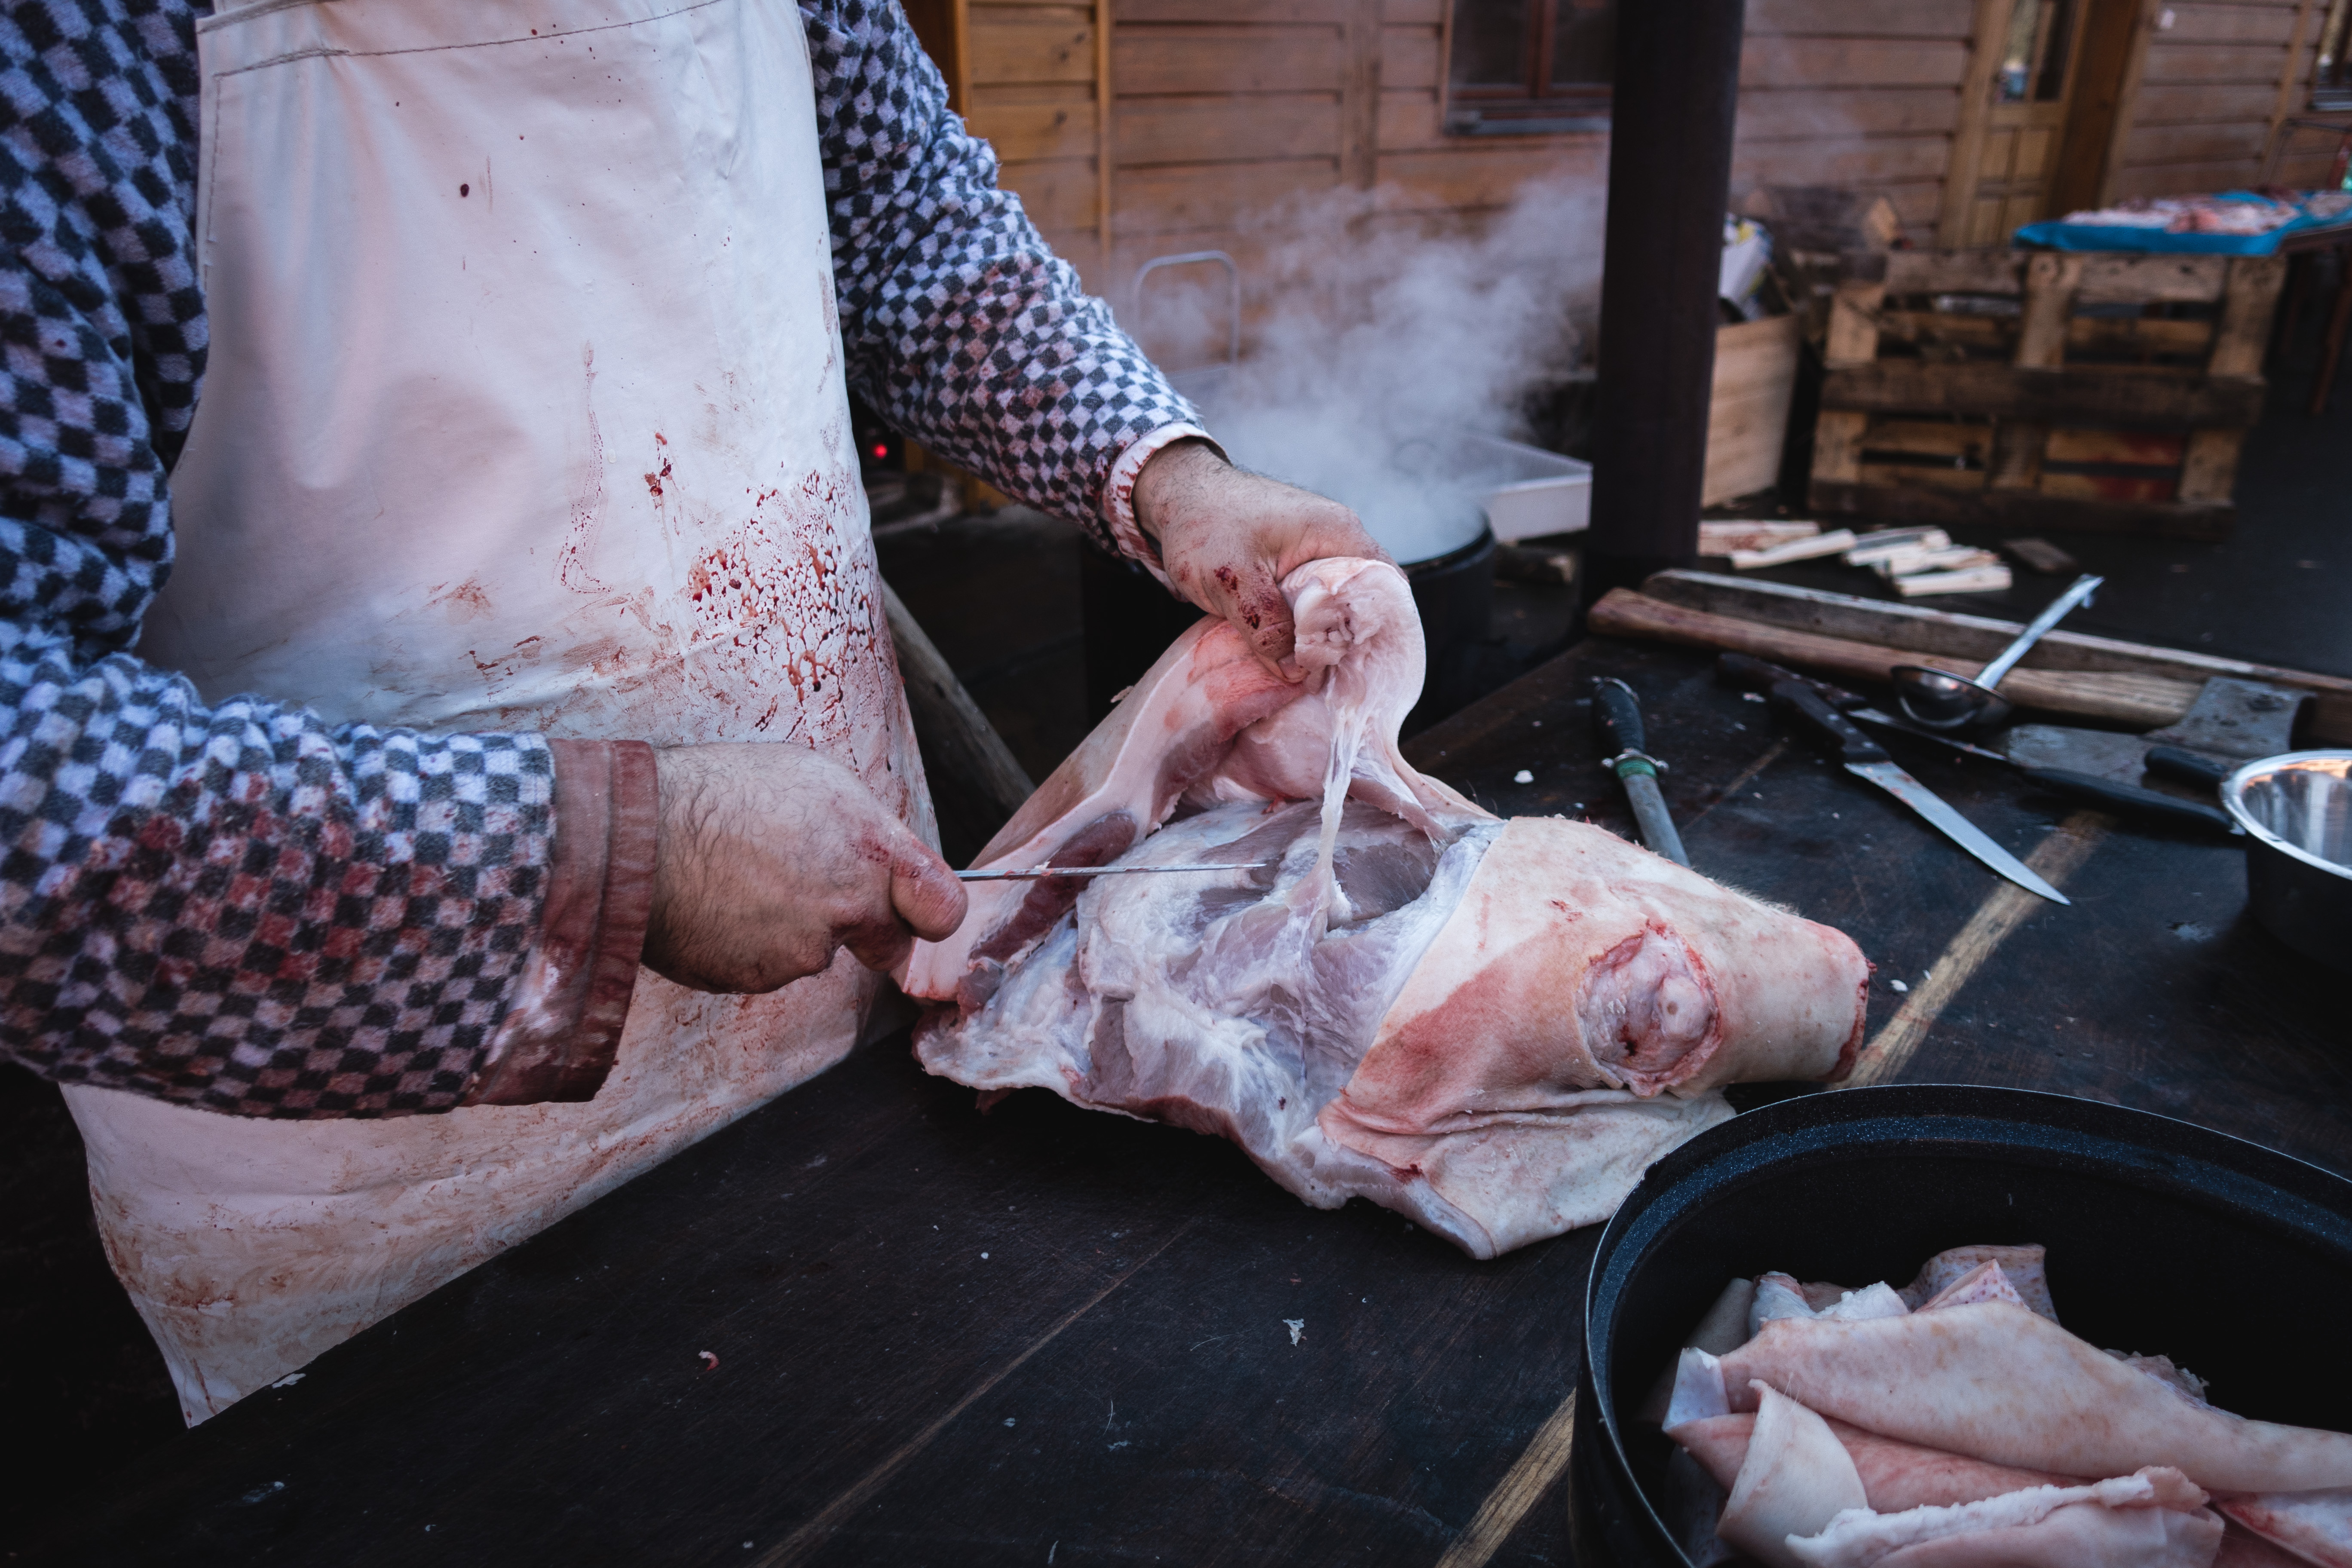
butcher, animal fat, flesh, food, meat, Meat cutter, cuisine, goat meat, pork, dish, offal, lamb and mutton, retail